Leica M4

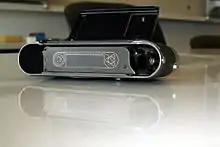
loading system of a Leica MDa

Production of the M4 stopped briefly in 1972. Its successor, the M5 had been introduced in 1971. However, the relatively bulky and expensive M5 met with a cool reception, and sales did not live up to Leica's expectations. Production of the M4 was therefore restarted quickly until 1975. In the year 1975, a special edition was made for Leica's 50th Anniversary, and in 1977 the company launched the updated M4-2, which was based on the M4's body, but with a streamlined production process that reduced manufacturing cost. The M4-2 added a hot shoe and motor drive compatibility as standard, but removed the self-timer.